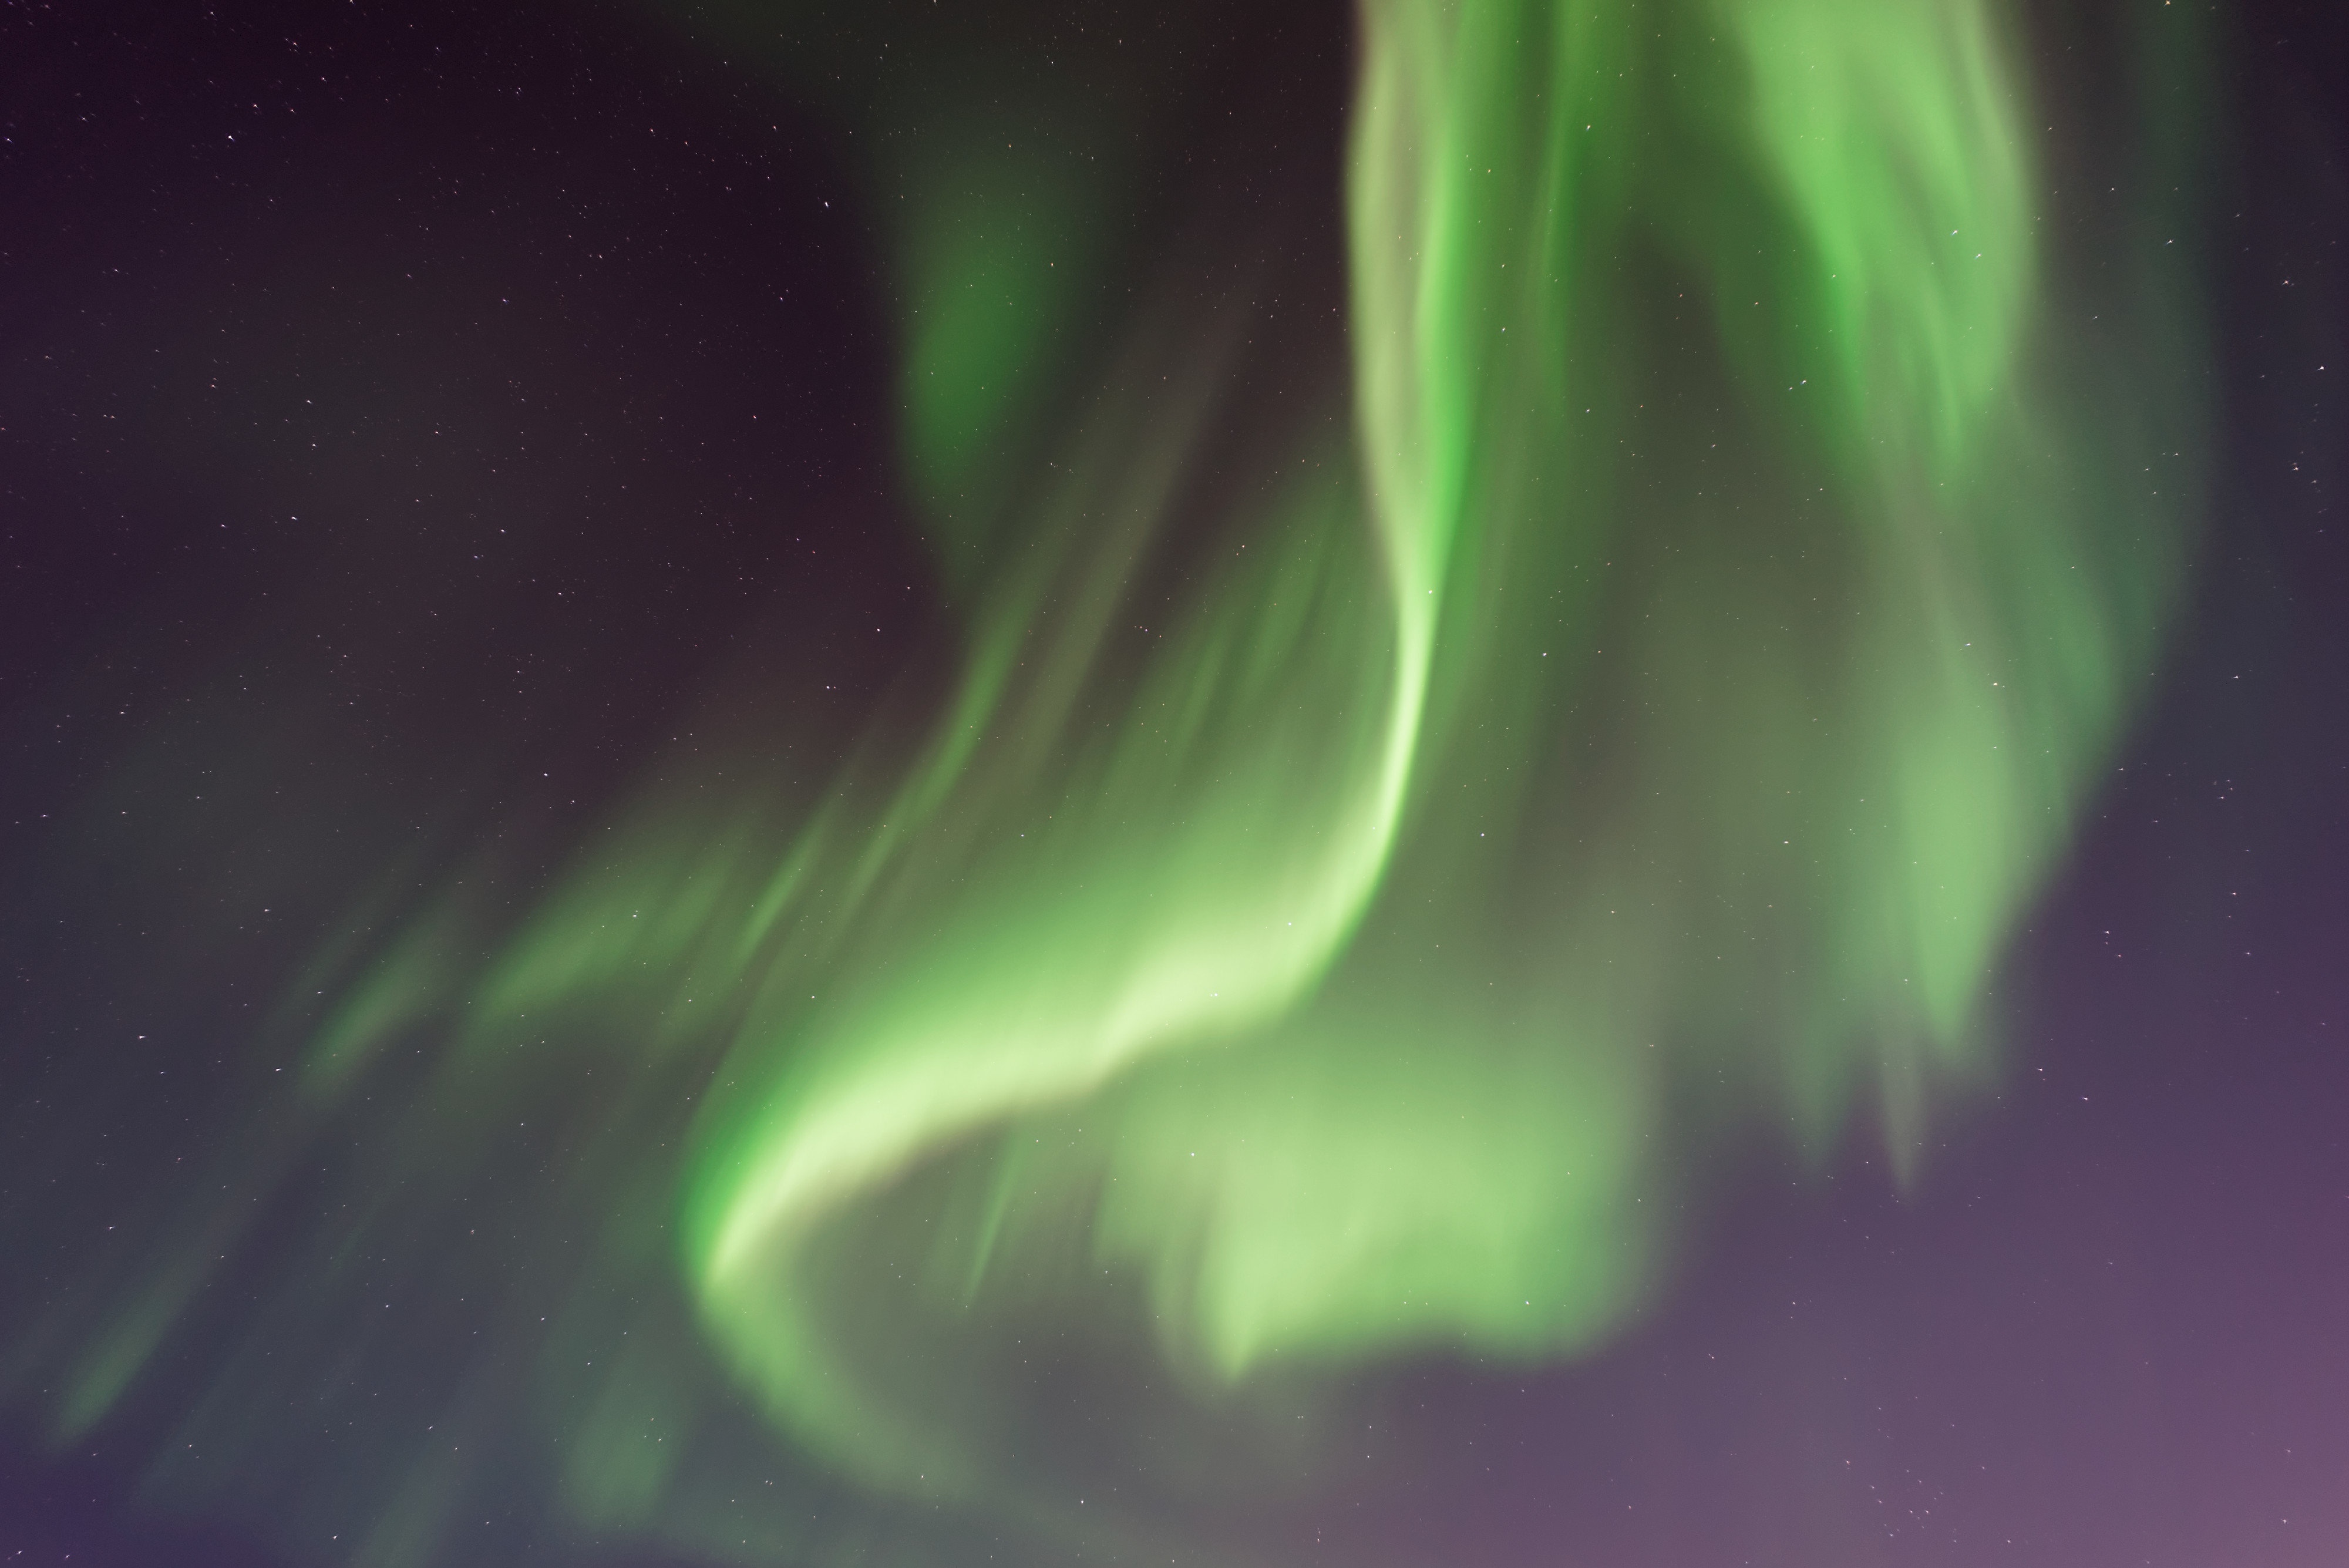
atmosphere, green, northern light, aurora, aurora boreali, night sly